Volkswagen Polo R WRC

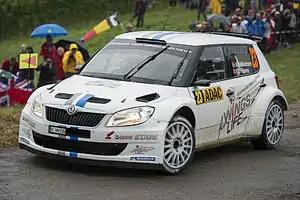
Volkswagen's preparations for their return began in 2012, entering a Škoda Fabia S2000 throughout the season to gain experience running a team.

The car was originally intended to make its debut at the 2012 Rally d'Italia in Sardegna, but these plans were abandoned in favour of continuing development, and the car was submitted to the FIA in November for homologation. Parallel to this, Volkswagen Motorsport entered two Škoda Fabias built to Super 2000 specifications in twelve rounds of the 2012 season—and a third car in the 2012 Rallye Deutschland—to develop experience in running a World Rally Championship team. As the team was not competing with a World Rally Car, they were ineligible for championship points. The final build of the Polo R WRC was formally launched in December 2012 in Monaco.